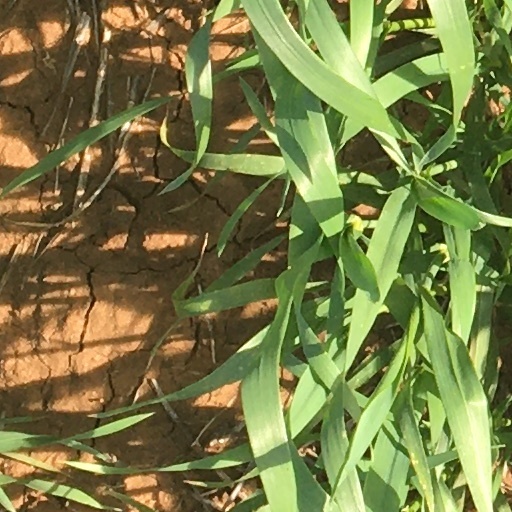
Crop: wheat